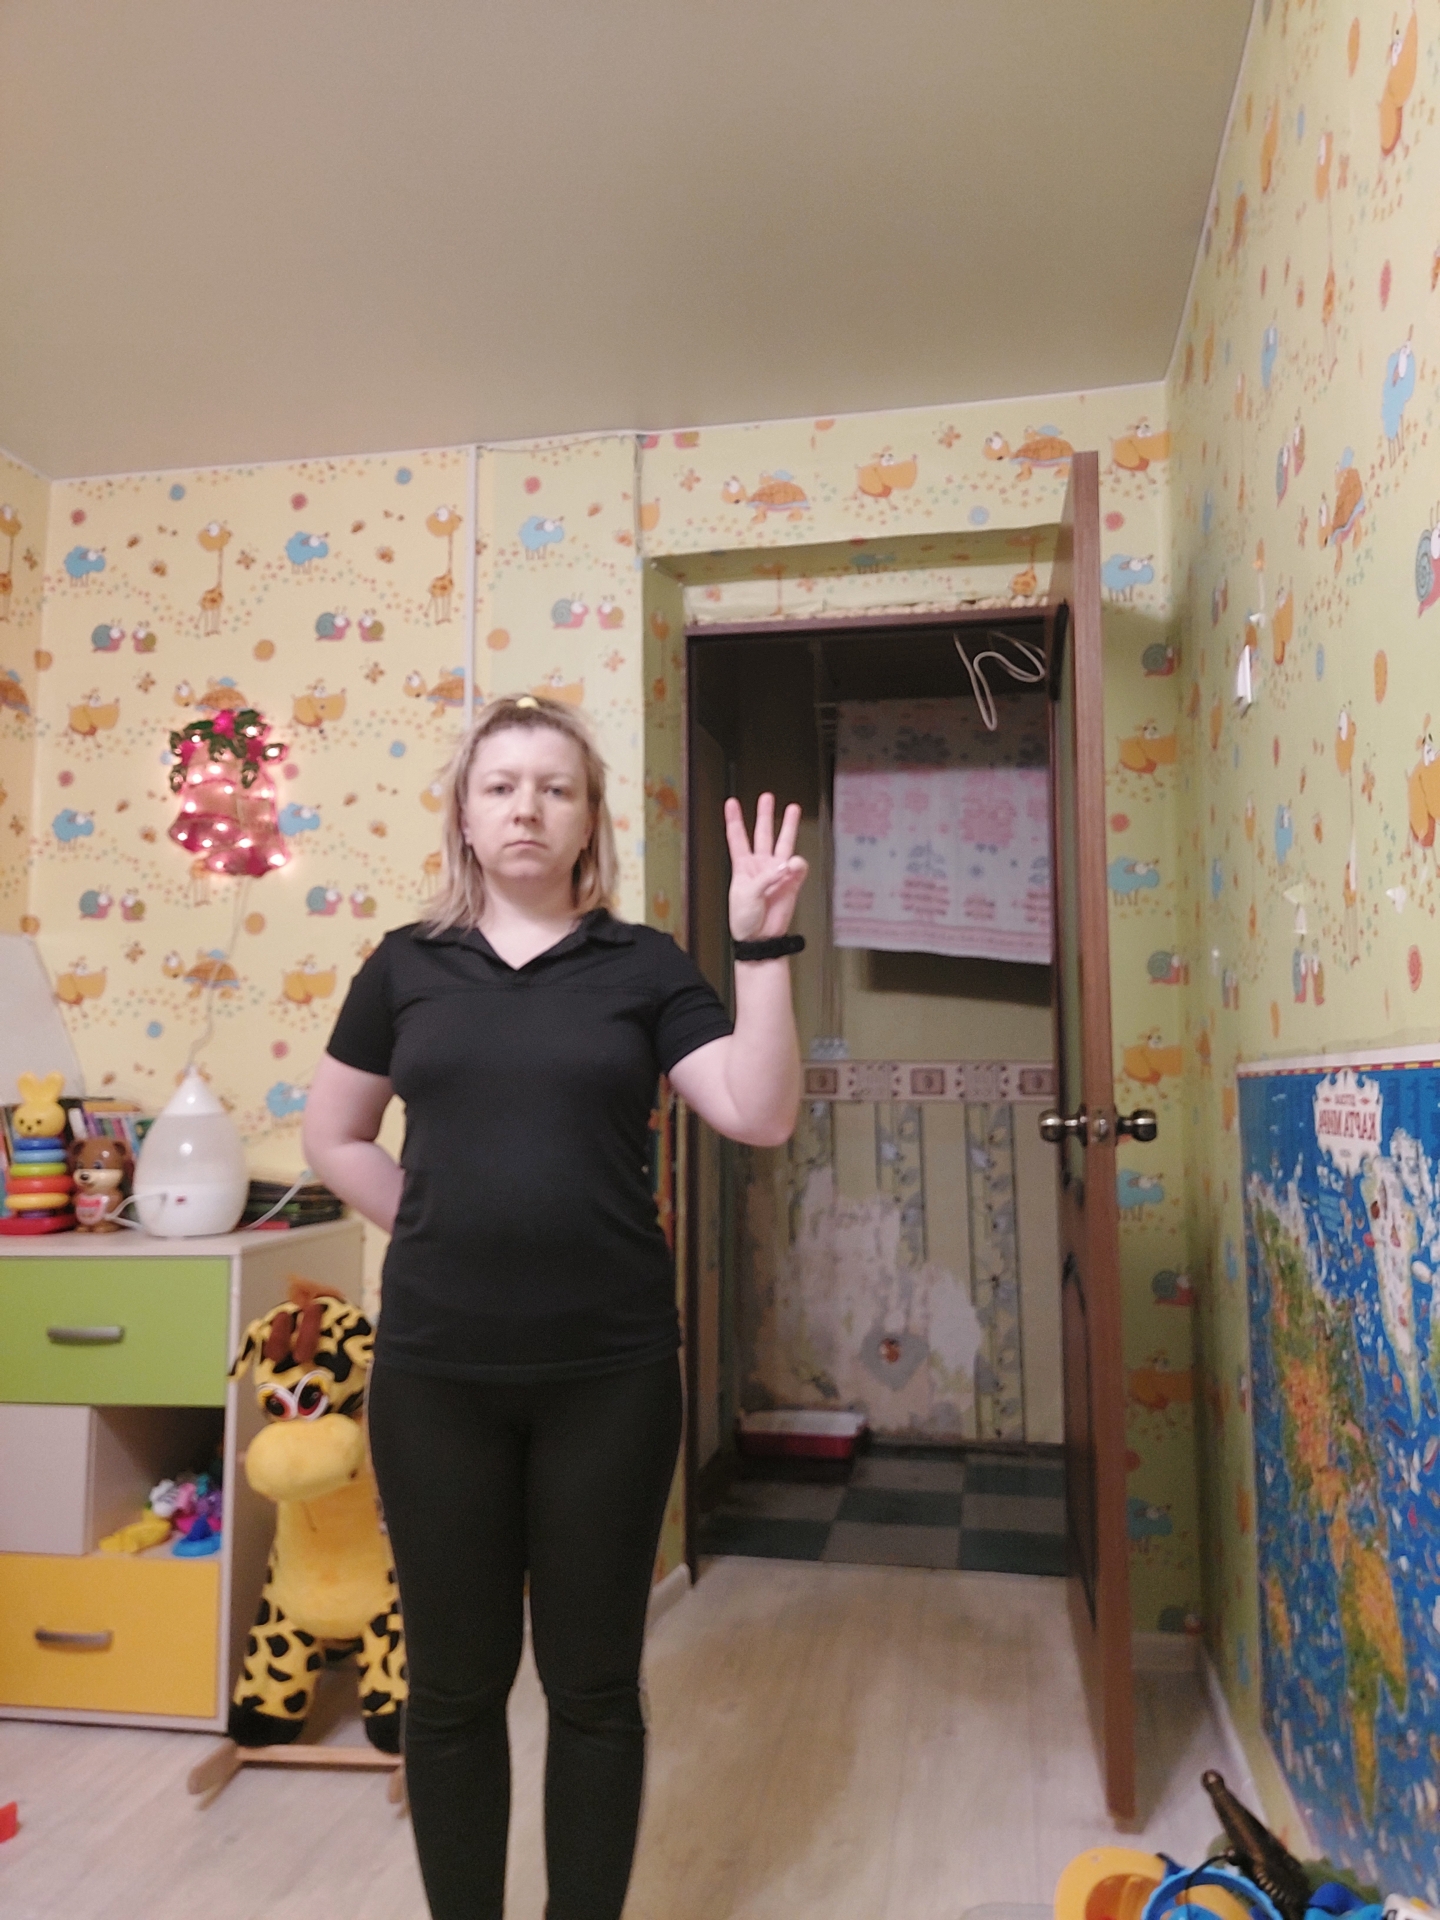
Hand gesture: three